2019–20 Australian bushfire season

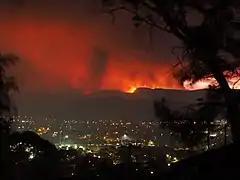
The Orroral Valley Fire viewed from Tuggeranong in southern Canberra

On 7 September 2019 multiple out of control blazes threatened townships across south-eastern and northern Queensland, destroying eleven houses in , seven houses in Stanthorpe, and one house at . On the following day the heritage-listed lodge and cabins at the iconic Australian nature-based Binna Burra Lodge were destroyed in the bushfire that consumed residential houses in Beechmont the previous day.